Portobello, Dublin

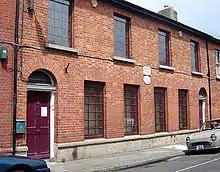
The Jewish Museum on Walworth Road

Founder of the well-known family firm, Myer Wigoder was born in Lithuania but had to flee after a pogrom. He started a Hebrew class near Kelly's Corner and a synagogue in Camden Street. His son Harry lived at 32 Charlemont Street and was a well-known soccer player. Another son, a doctor, married into the family of dentist Harry/Henry Bradlaw (son of Robert Brudno of Smorgon naturalised as Robert Bradlaw), of 4 Harrington St. Robert Bradlaw became a leader of the community and founded a synagogue in St. Kevin's Parade and the cemetery in Dolphin's Barn, where he is buried. Also from Lithuania, Ada Shillman came to Dublin in 1892 and became a midwife. She started a dispensary for Jewish women in Bloomfield Avenue and helped found Saint Ultan's Children's Hospital in Charlemont Street. Her son Bernard became a distinguished Senior Counsel.